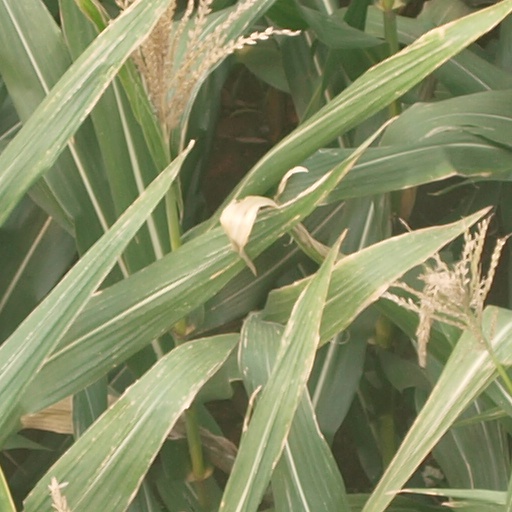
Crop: maize; corn